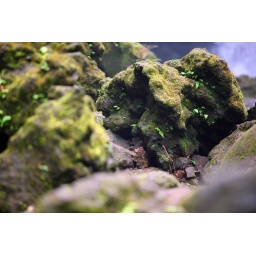
Just a moss covered rock next to a water fall near Arenal, Costa Rica.